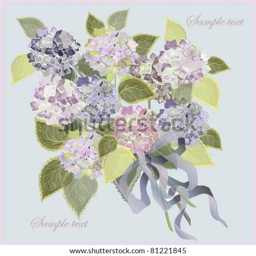
greeting card with a bouquet of hydrangea .